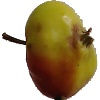
Label: Apple Red Yellow 2